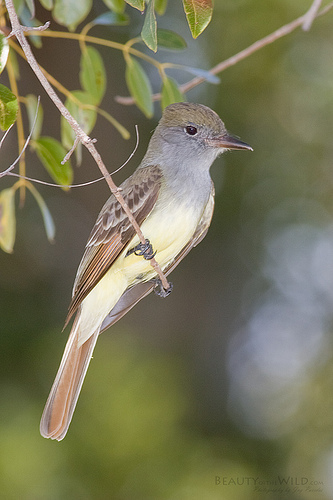
the bird has sharp pointed beak and gray throat, and white belly, and black tarsus and feet.
the bird has a black eyering and a long black bill that is also brown.
a small bird with a brown crown, grey face, throat, nape and a cream colored breast and belly.
lemon bellied bird with grey head brown primaries.
this bird has a gray throat that blends into a mostly white breast and a long pointy beak.
a small bird with a bill that curves downwards, and multicolored wings
this bird has wings that are brown with patches of white
this particular bird has a belly that is white and yellow and gray
this particular bird has a belly that is gray and yellow
this particular bird has a belly that is white and gray
Species: Great Crested Flycatcher